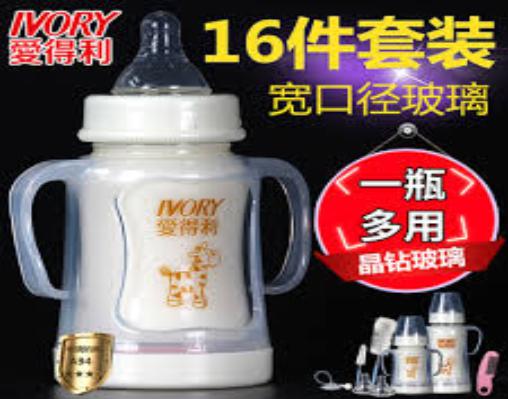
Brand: IVORY
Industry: Necessities